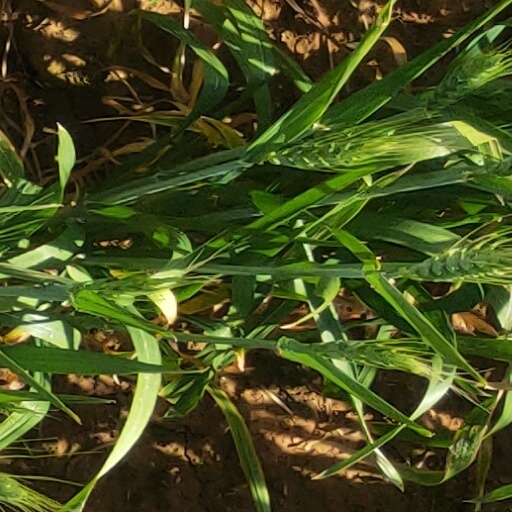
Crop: wheat